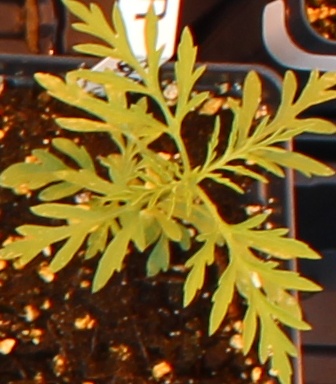
Label: Ragweed